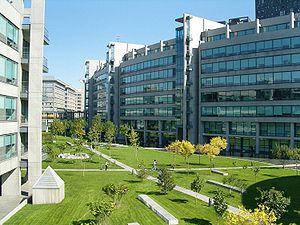
Lenovo est une entreprise chinoise fabriquant principalement des ordinateurs, téléphones, stations de travail, serveurs informatiques et télévisions connectées. Fondée en 1984 par Liu Chuanzhi, la marque s'est fait connaître mondialement en 2005 lorsqu'elle a racheté la division informatique personnelle d'IBM, devenant ainsi le premier constructeur mondial de PC.